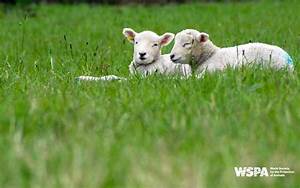
Label: sheep